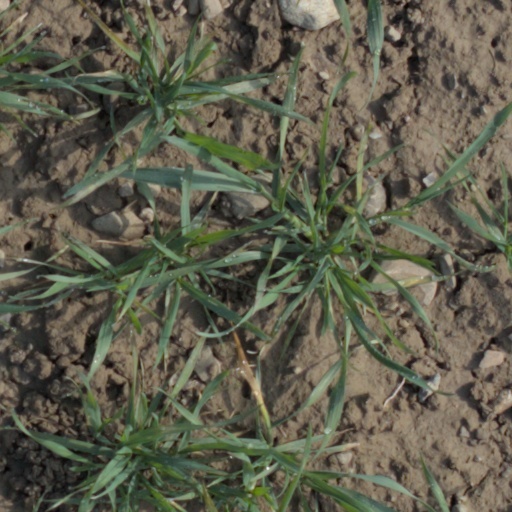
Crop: wheat